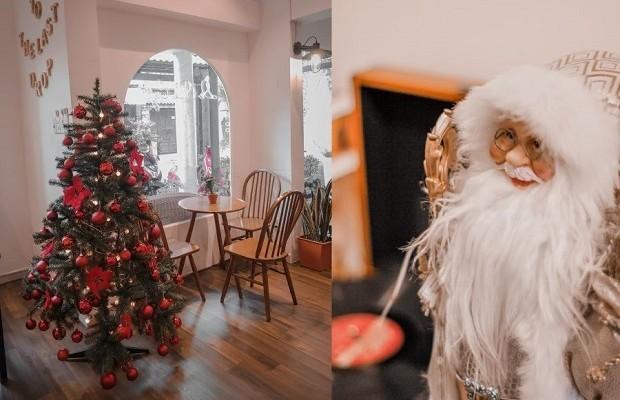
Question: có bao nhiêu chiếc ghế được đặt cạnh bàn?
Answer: có ba chiếc ghế được đặt cạnh bàn